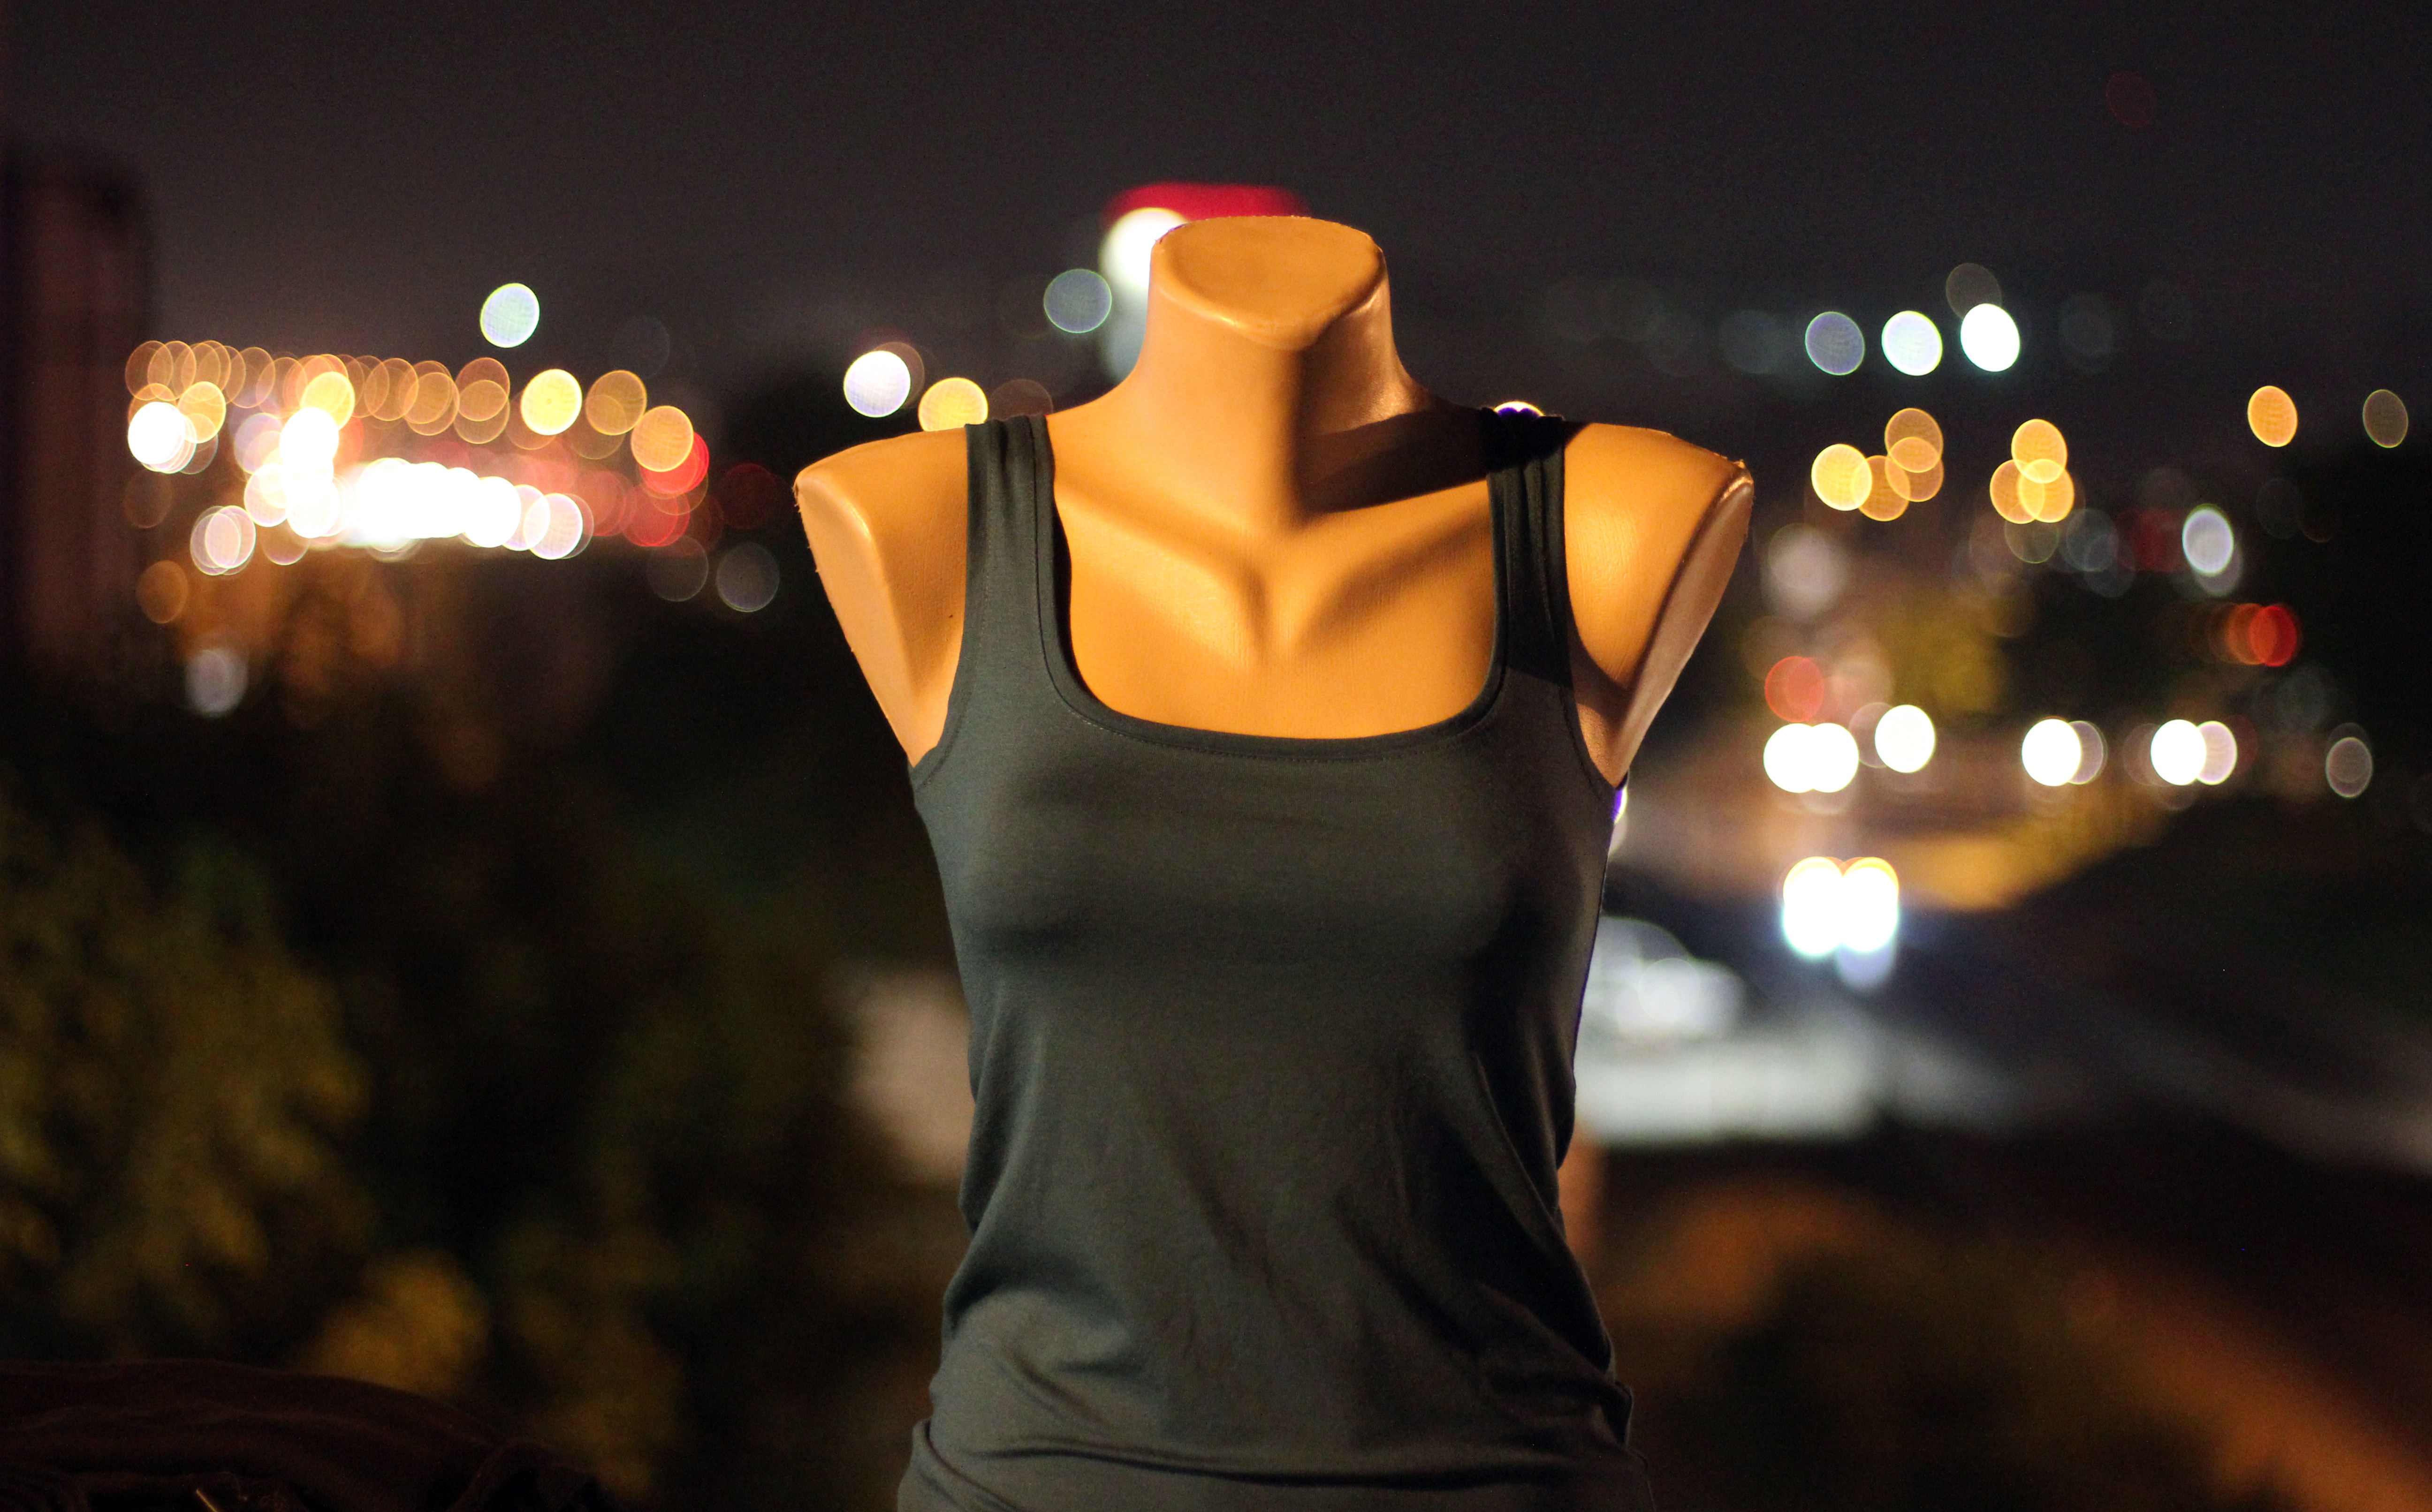
light, bokeh, night, female, shop, store, model, artist, darkness, fashion, shopping, shirt, street art, fabric, mannequin, background, conceptual, concept, dummy, city lights, wear, stylish, mockup, outstanding, t shirt, fashion model, sense, night shopping, fashion art, street store, shirt model, model for web